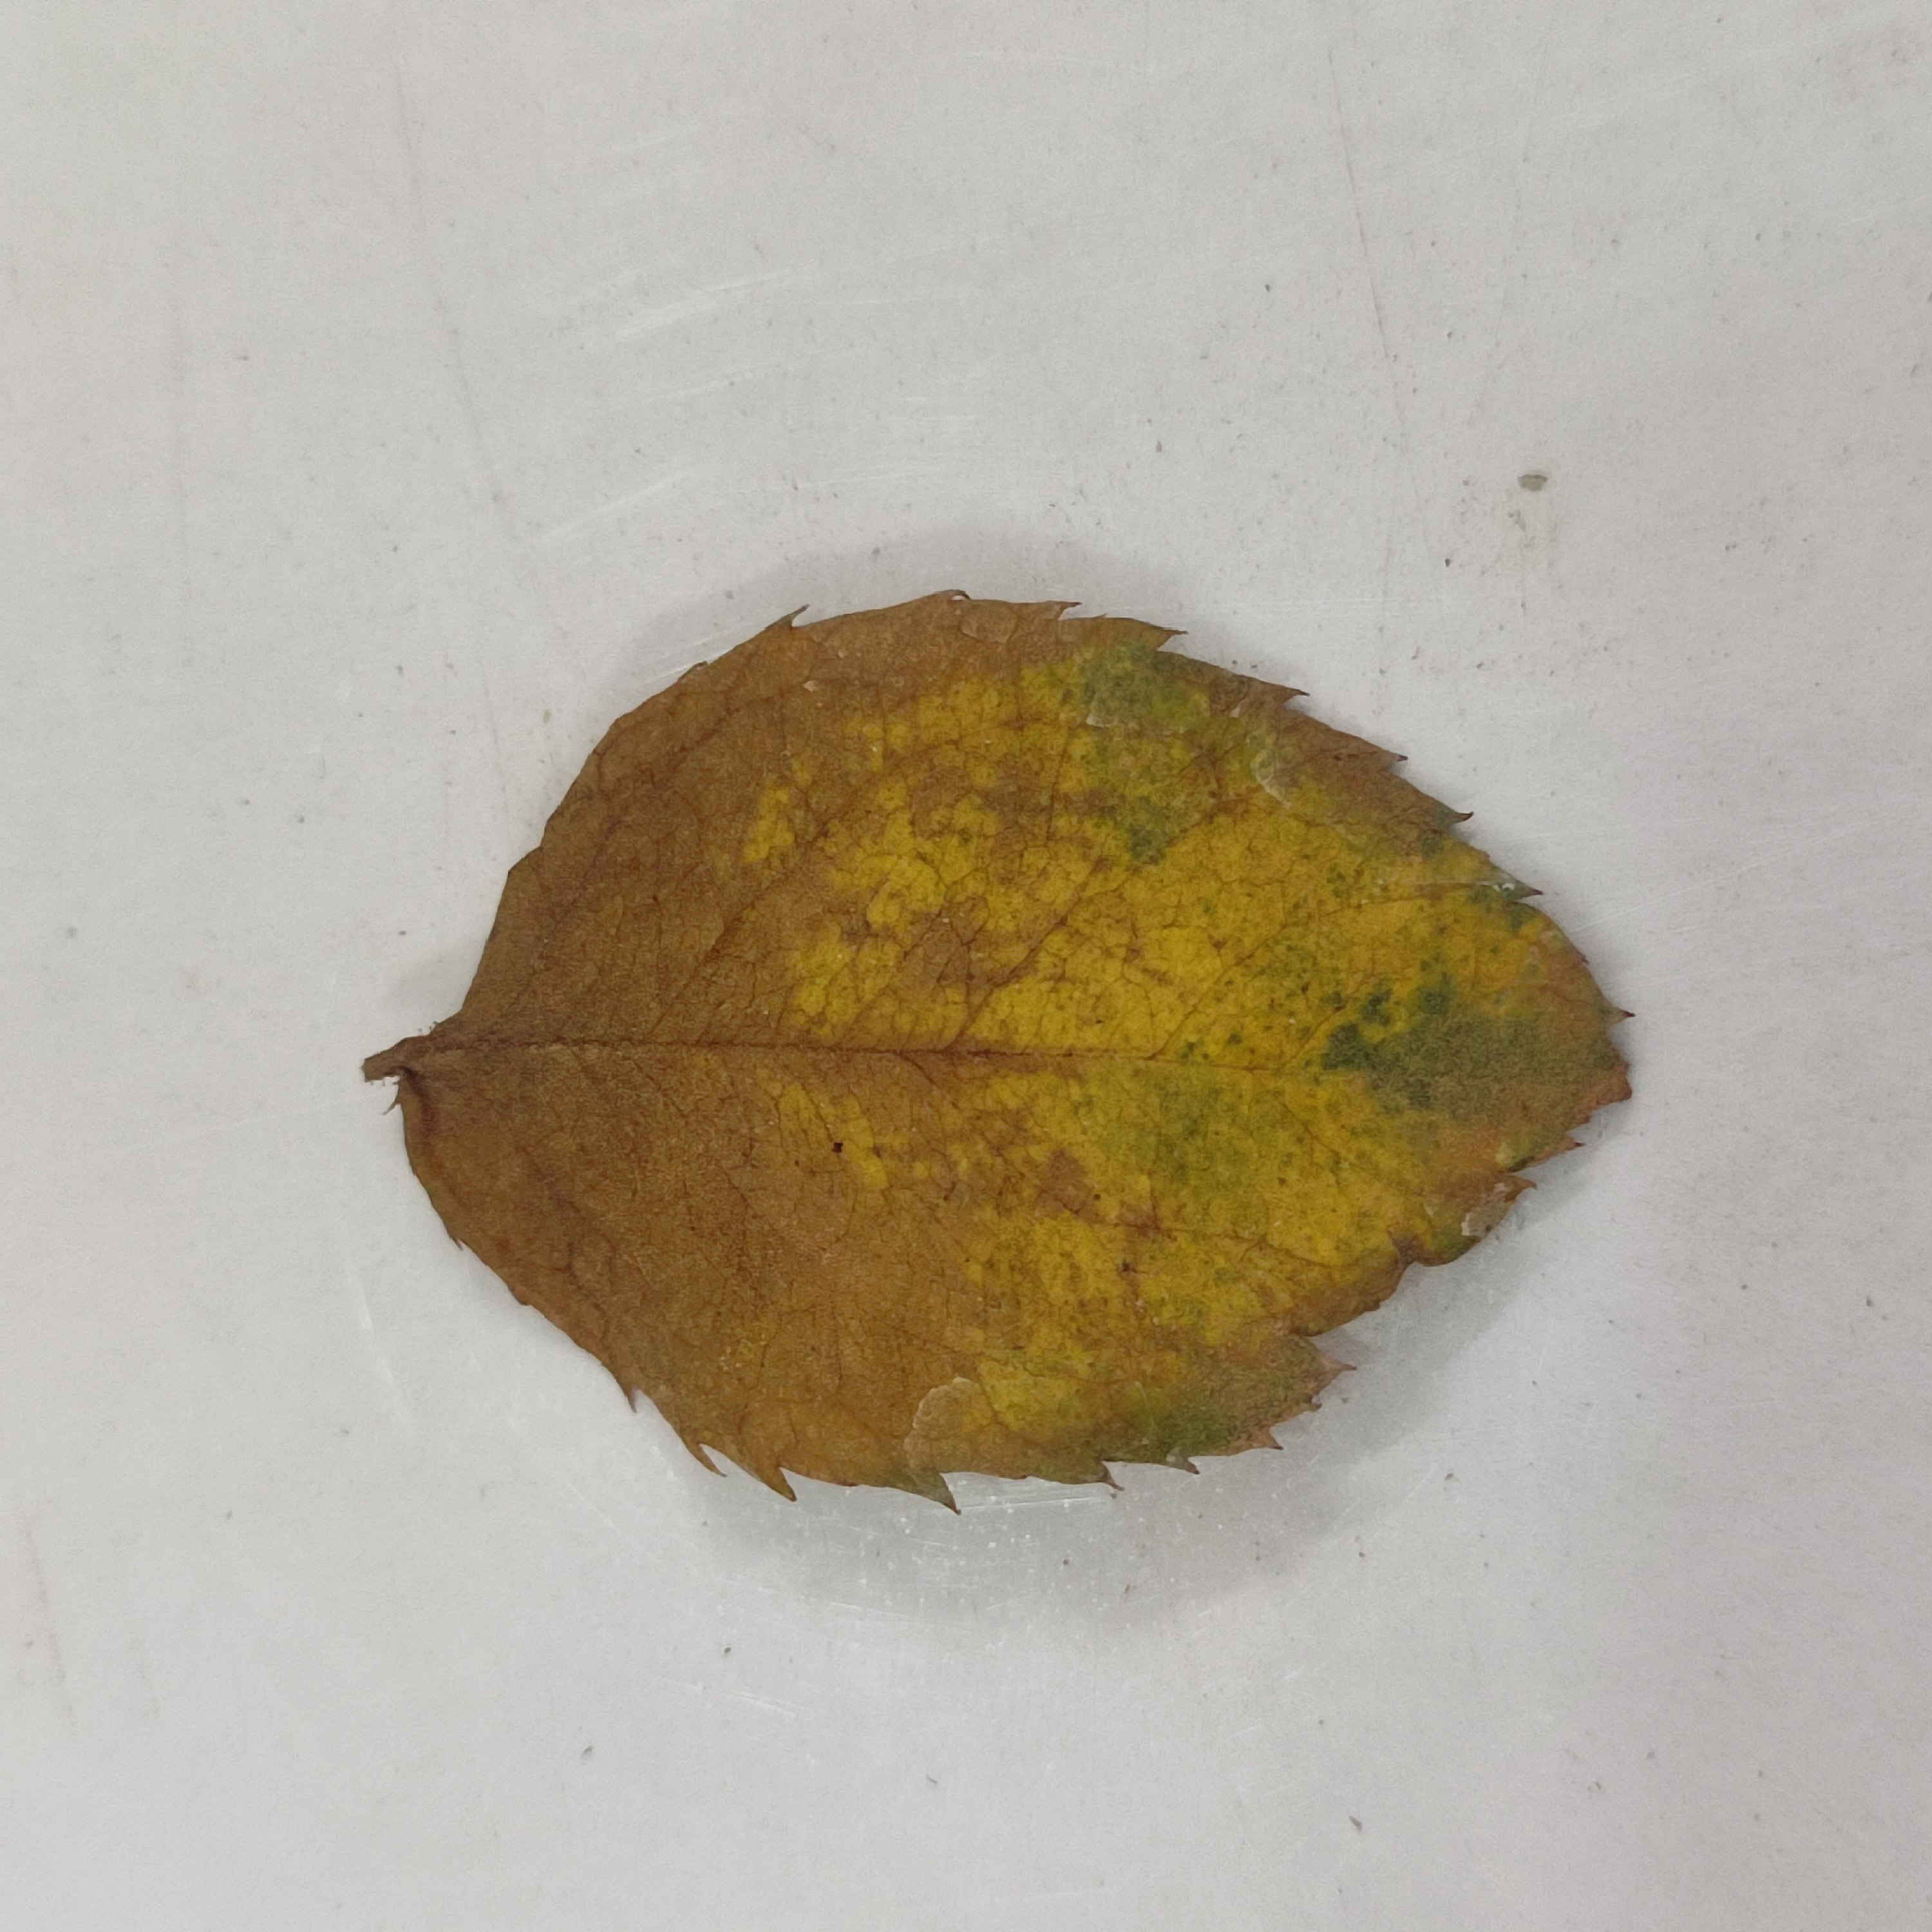
Label: Black Spot